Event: Ecuador Earthquake
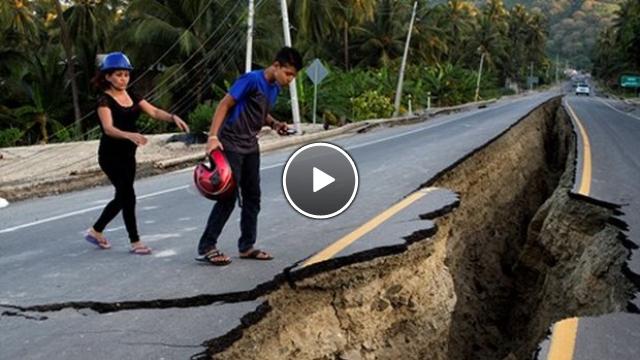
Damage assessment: damage